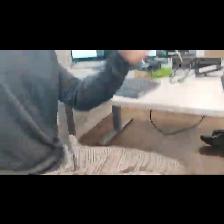
Label: Human